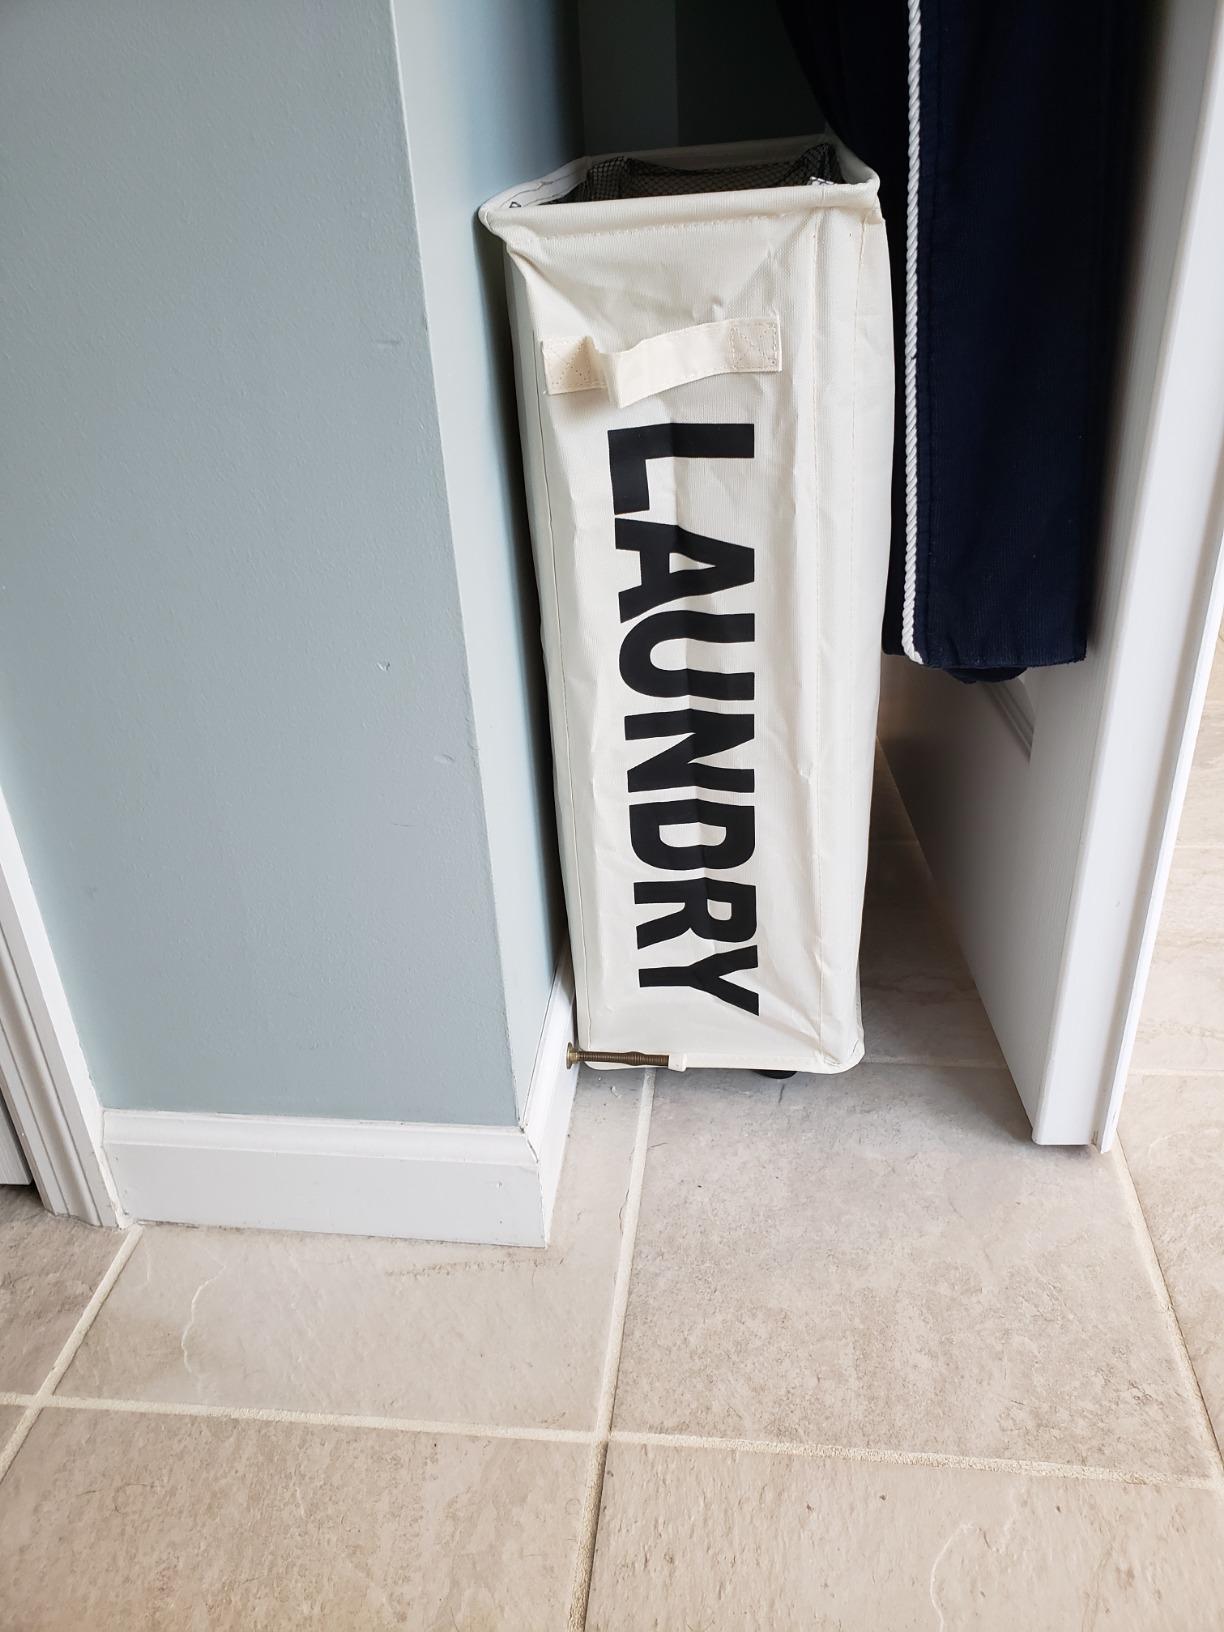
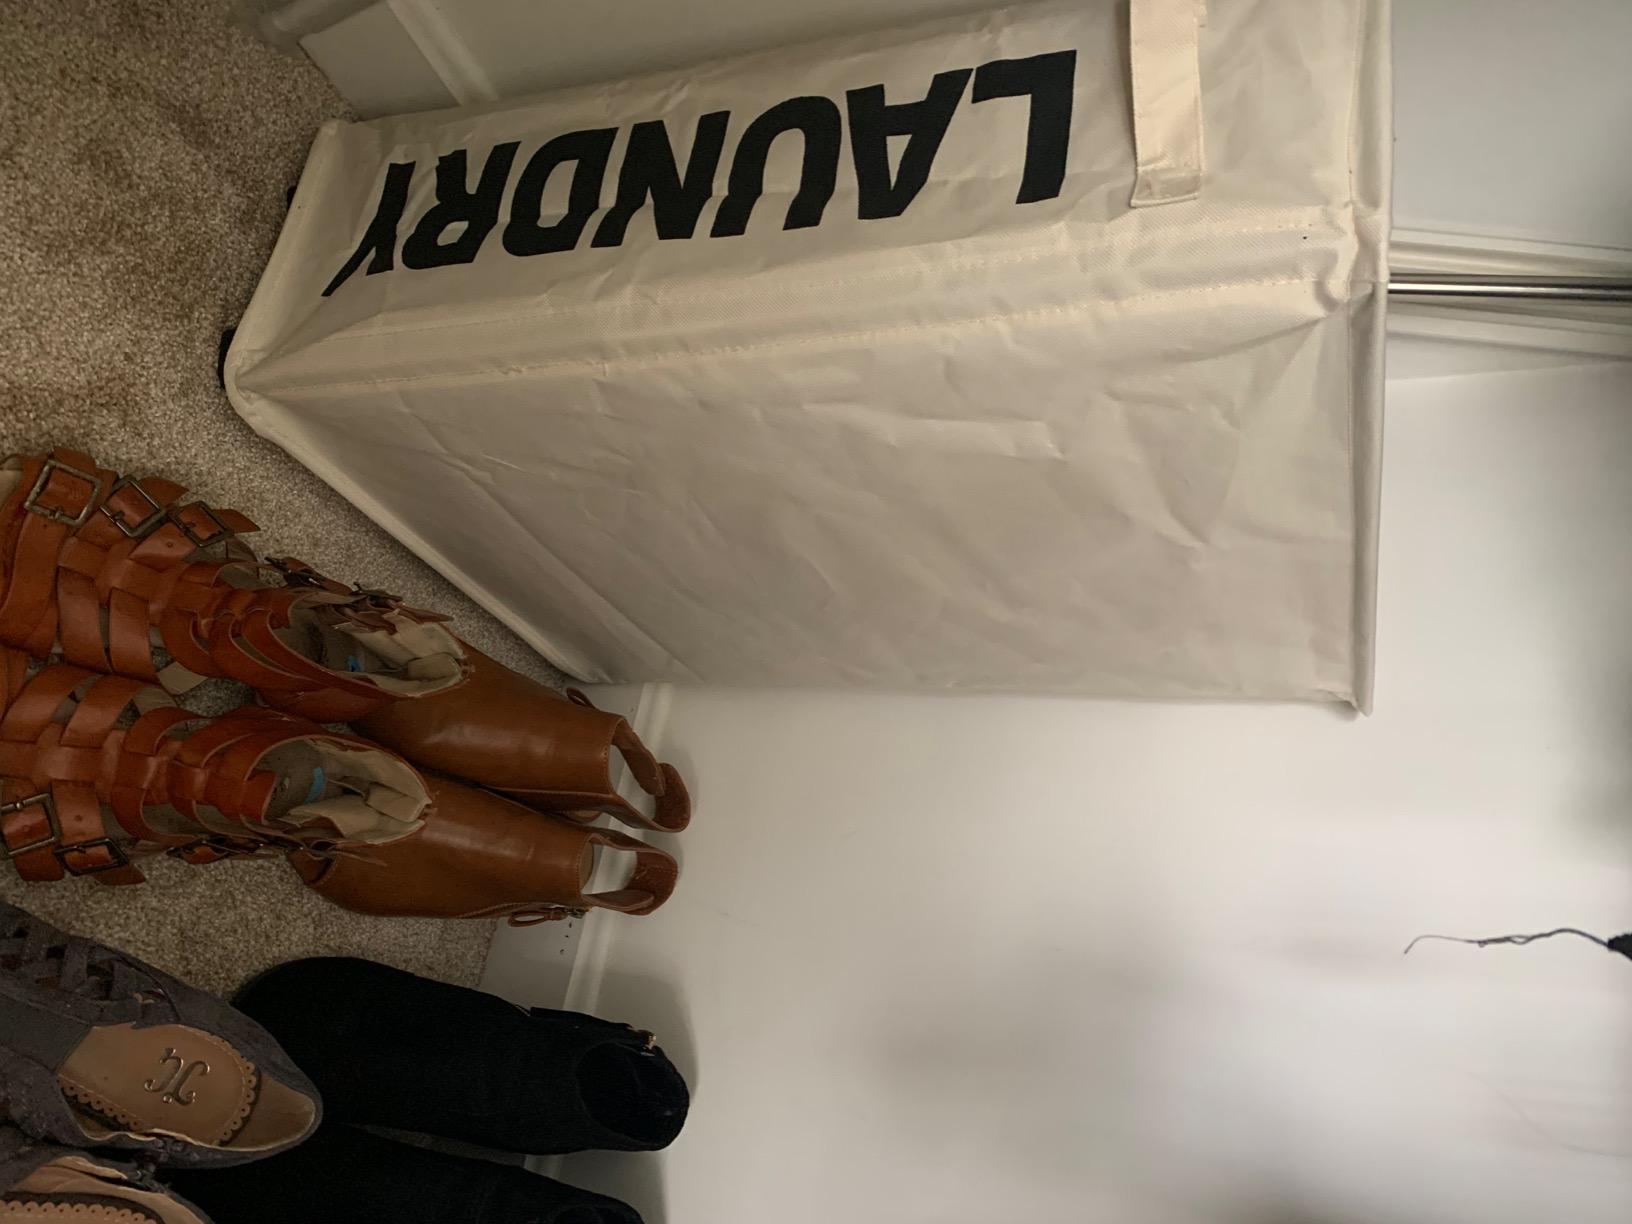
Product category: items_hamper
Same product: yes